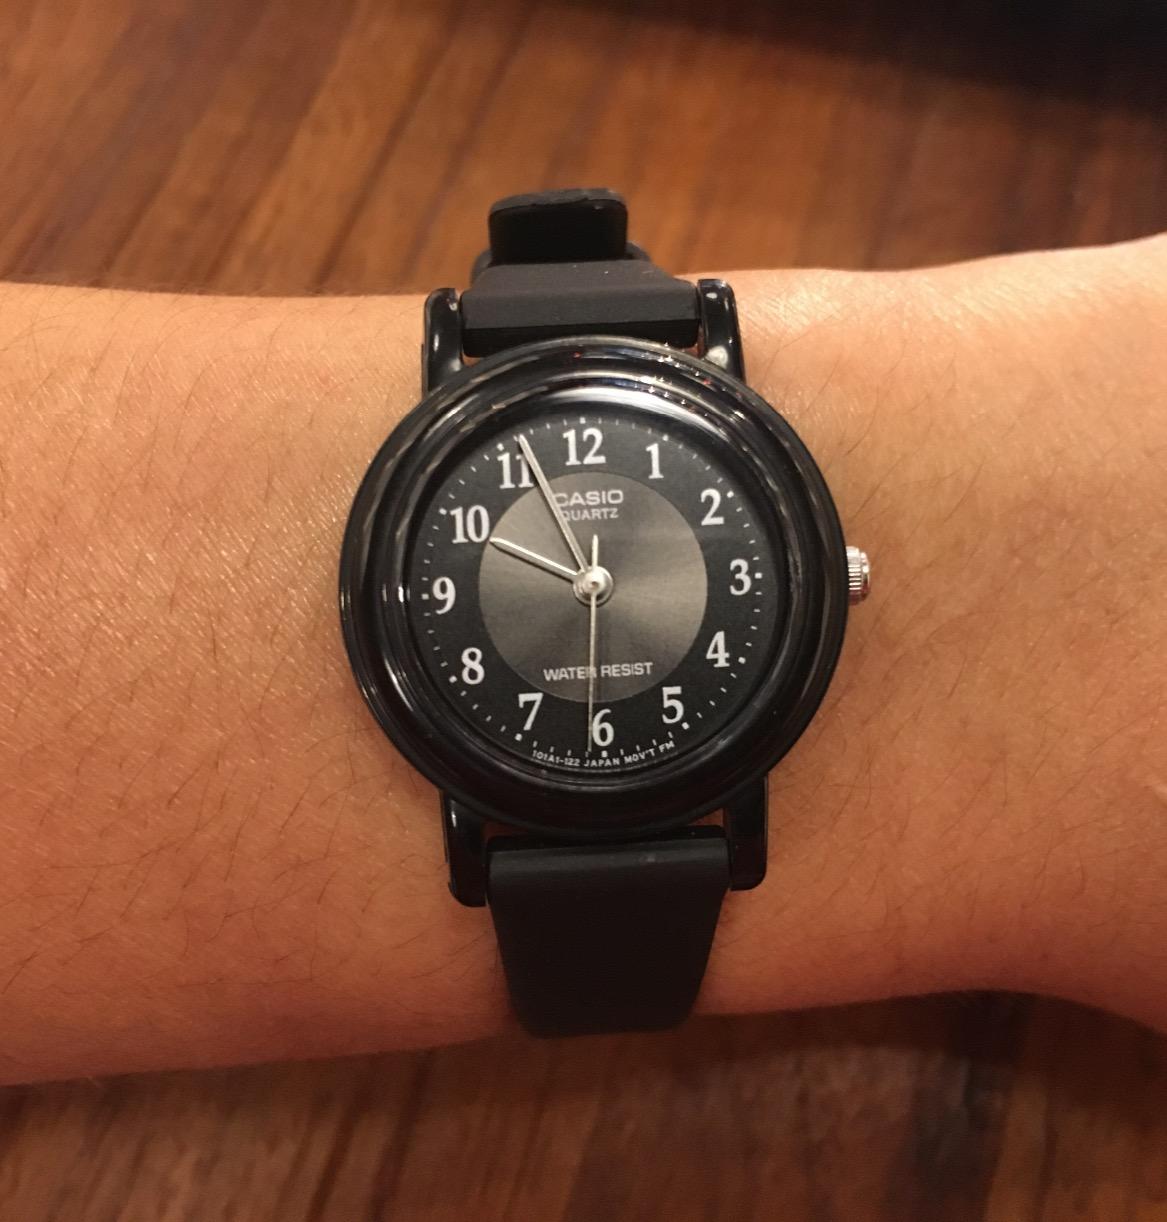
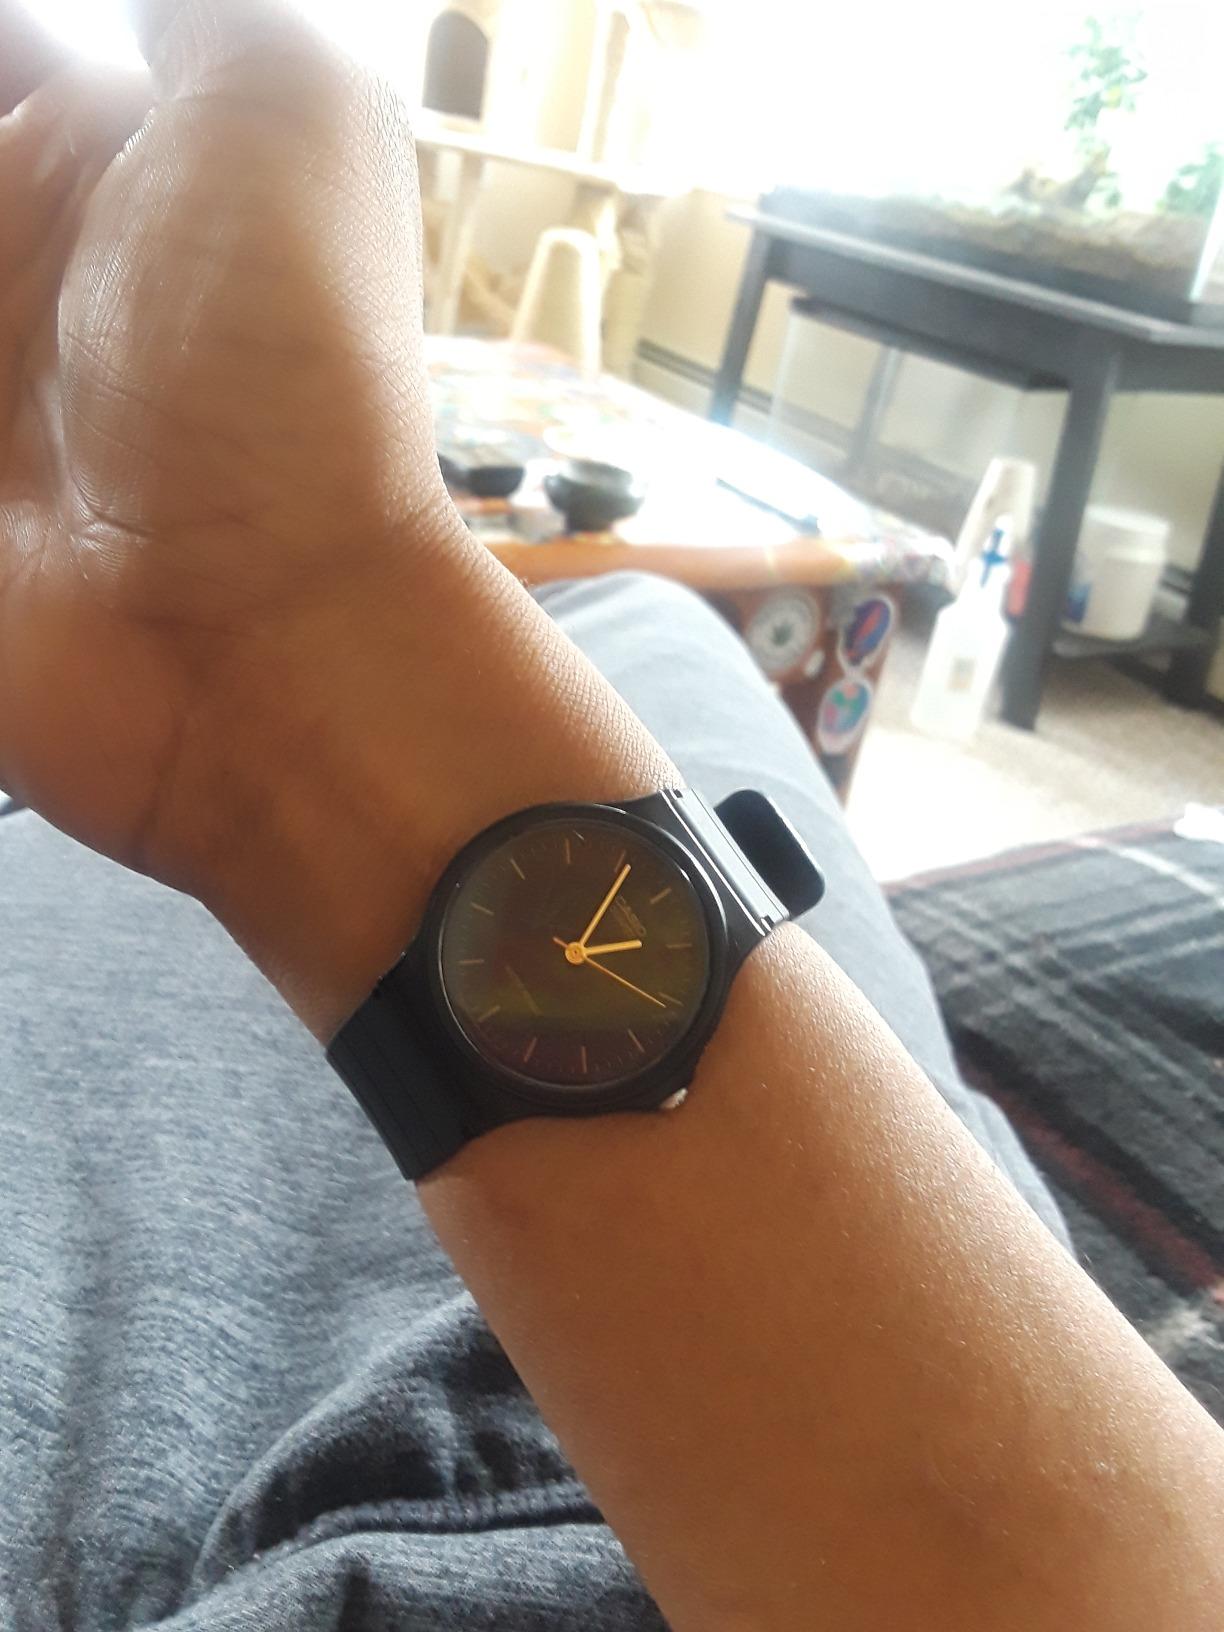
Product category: accessories_watch
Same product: no